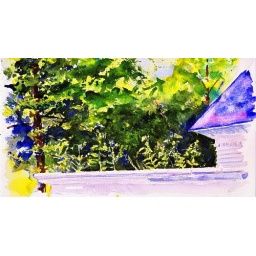
This beautiful house has been on the market for over a year now.